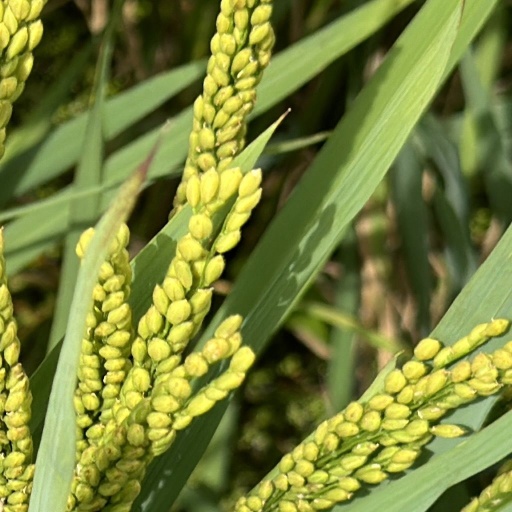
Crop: rice